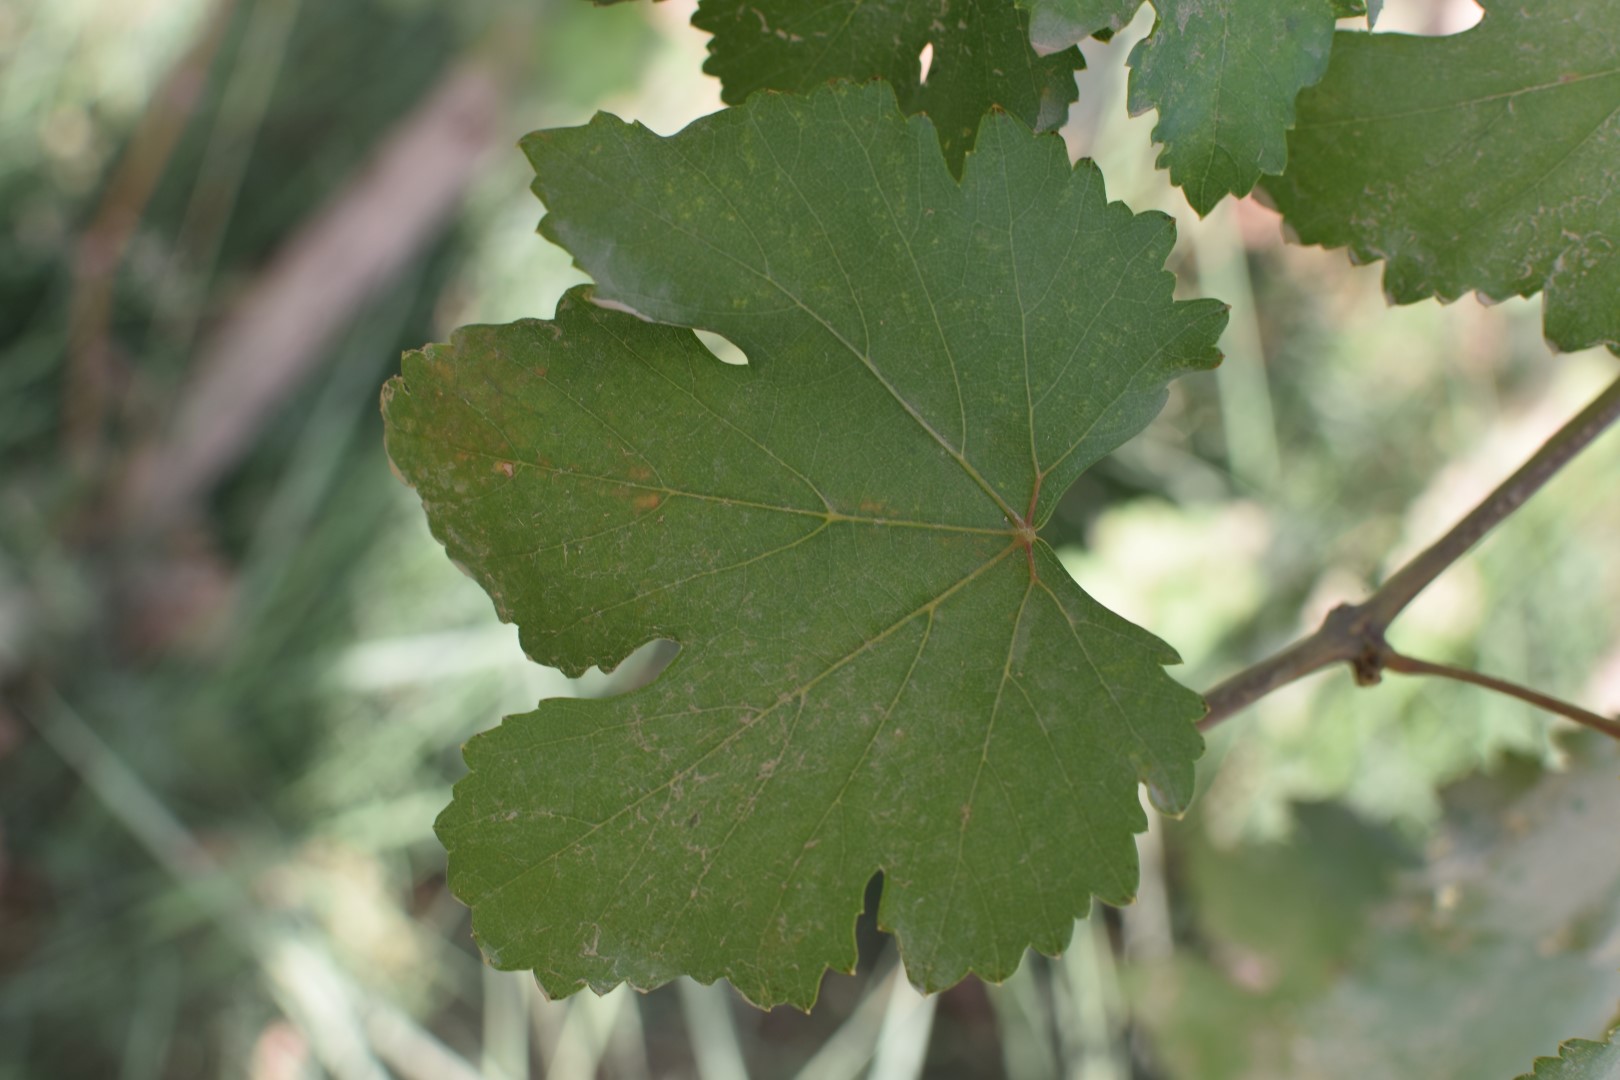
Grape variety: Deas Al-Annz